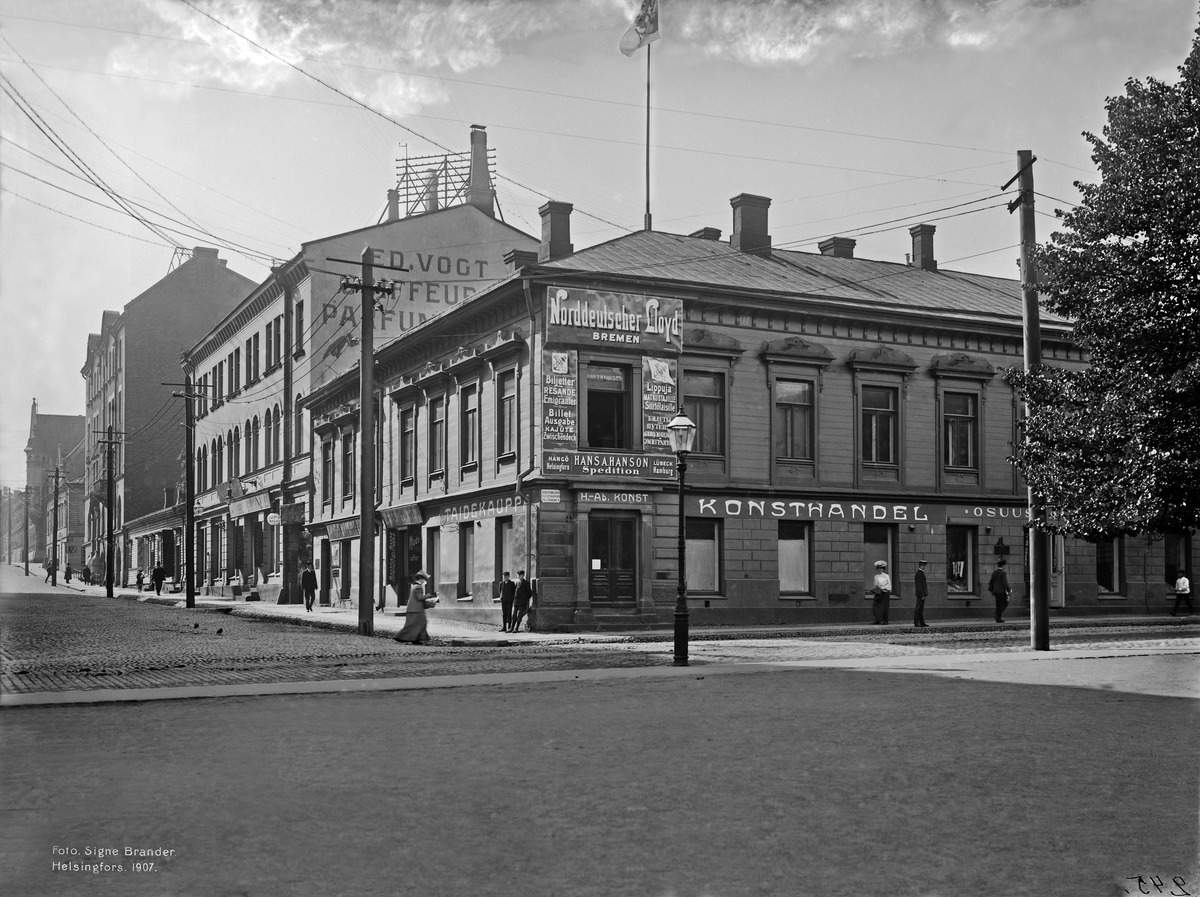
Eteläesplanadi 14
sisällön kuvaus: Eteläesplanadi 14.  Kasarmikatu 48, 46, 44. mustavalkoinen
Kuvaaja: Brander, Signe, valokuvaaja
Ajankohta: kuvausaika 1907
Paikka: Suomi, Uusimaa, Helsinki, Kaartinkaupunki Helsinki, Eteläesplanadi 14.  Kasarmikatu 48, 46, 44
Aiheet: puurakennukset, liikehuoneistot